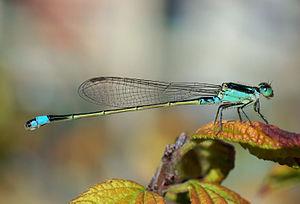
Ischnura senegalensis, une Demoiselle très commune en Afrique, dans le Moyen Orient, en Asie du Sud et de l'Est. 日本語: アオモンイトトンボ Polski: Ischnura senegalensis - gatunek ważki z rodziny łątkowatych (Coenagrionidae) Português: Ischnura senegalensis, uma libélula muito comum em África, no Médio Oriente e no sul e este da Ásia. Camera Details: Camera: PENTAX K10D Lens: TAMRON SP AF90mm F/2.8 Di (Model272E)